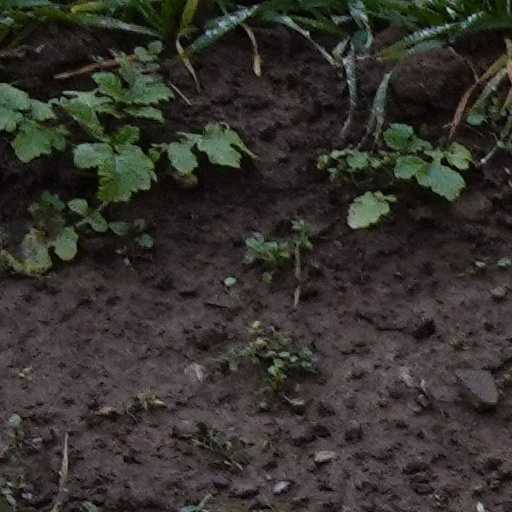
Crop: wheat